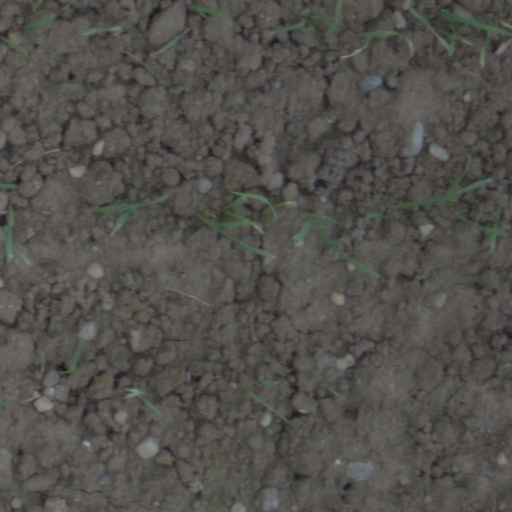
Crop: wheat